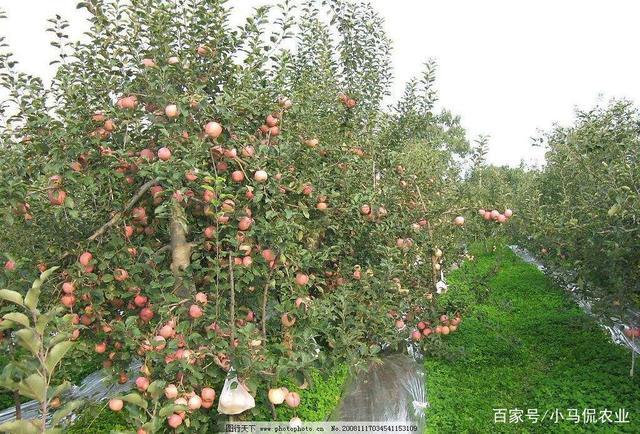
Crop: apple
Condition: healthy